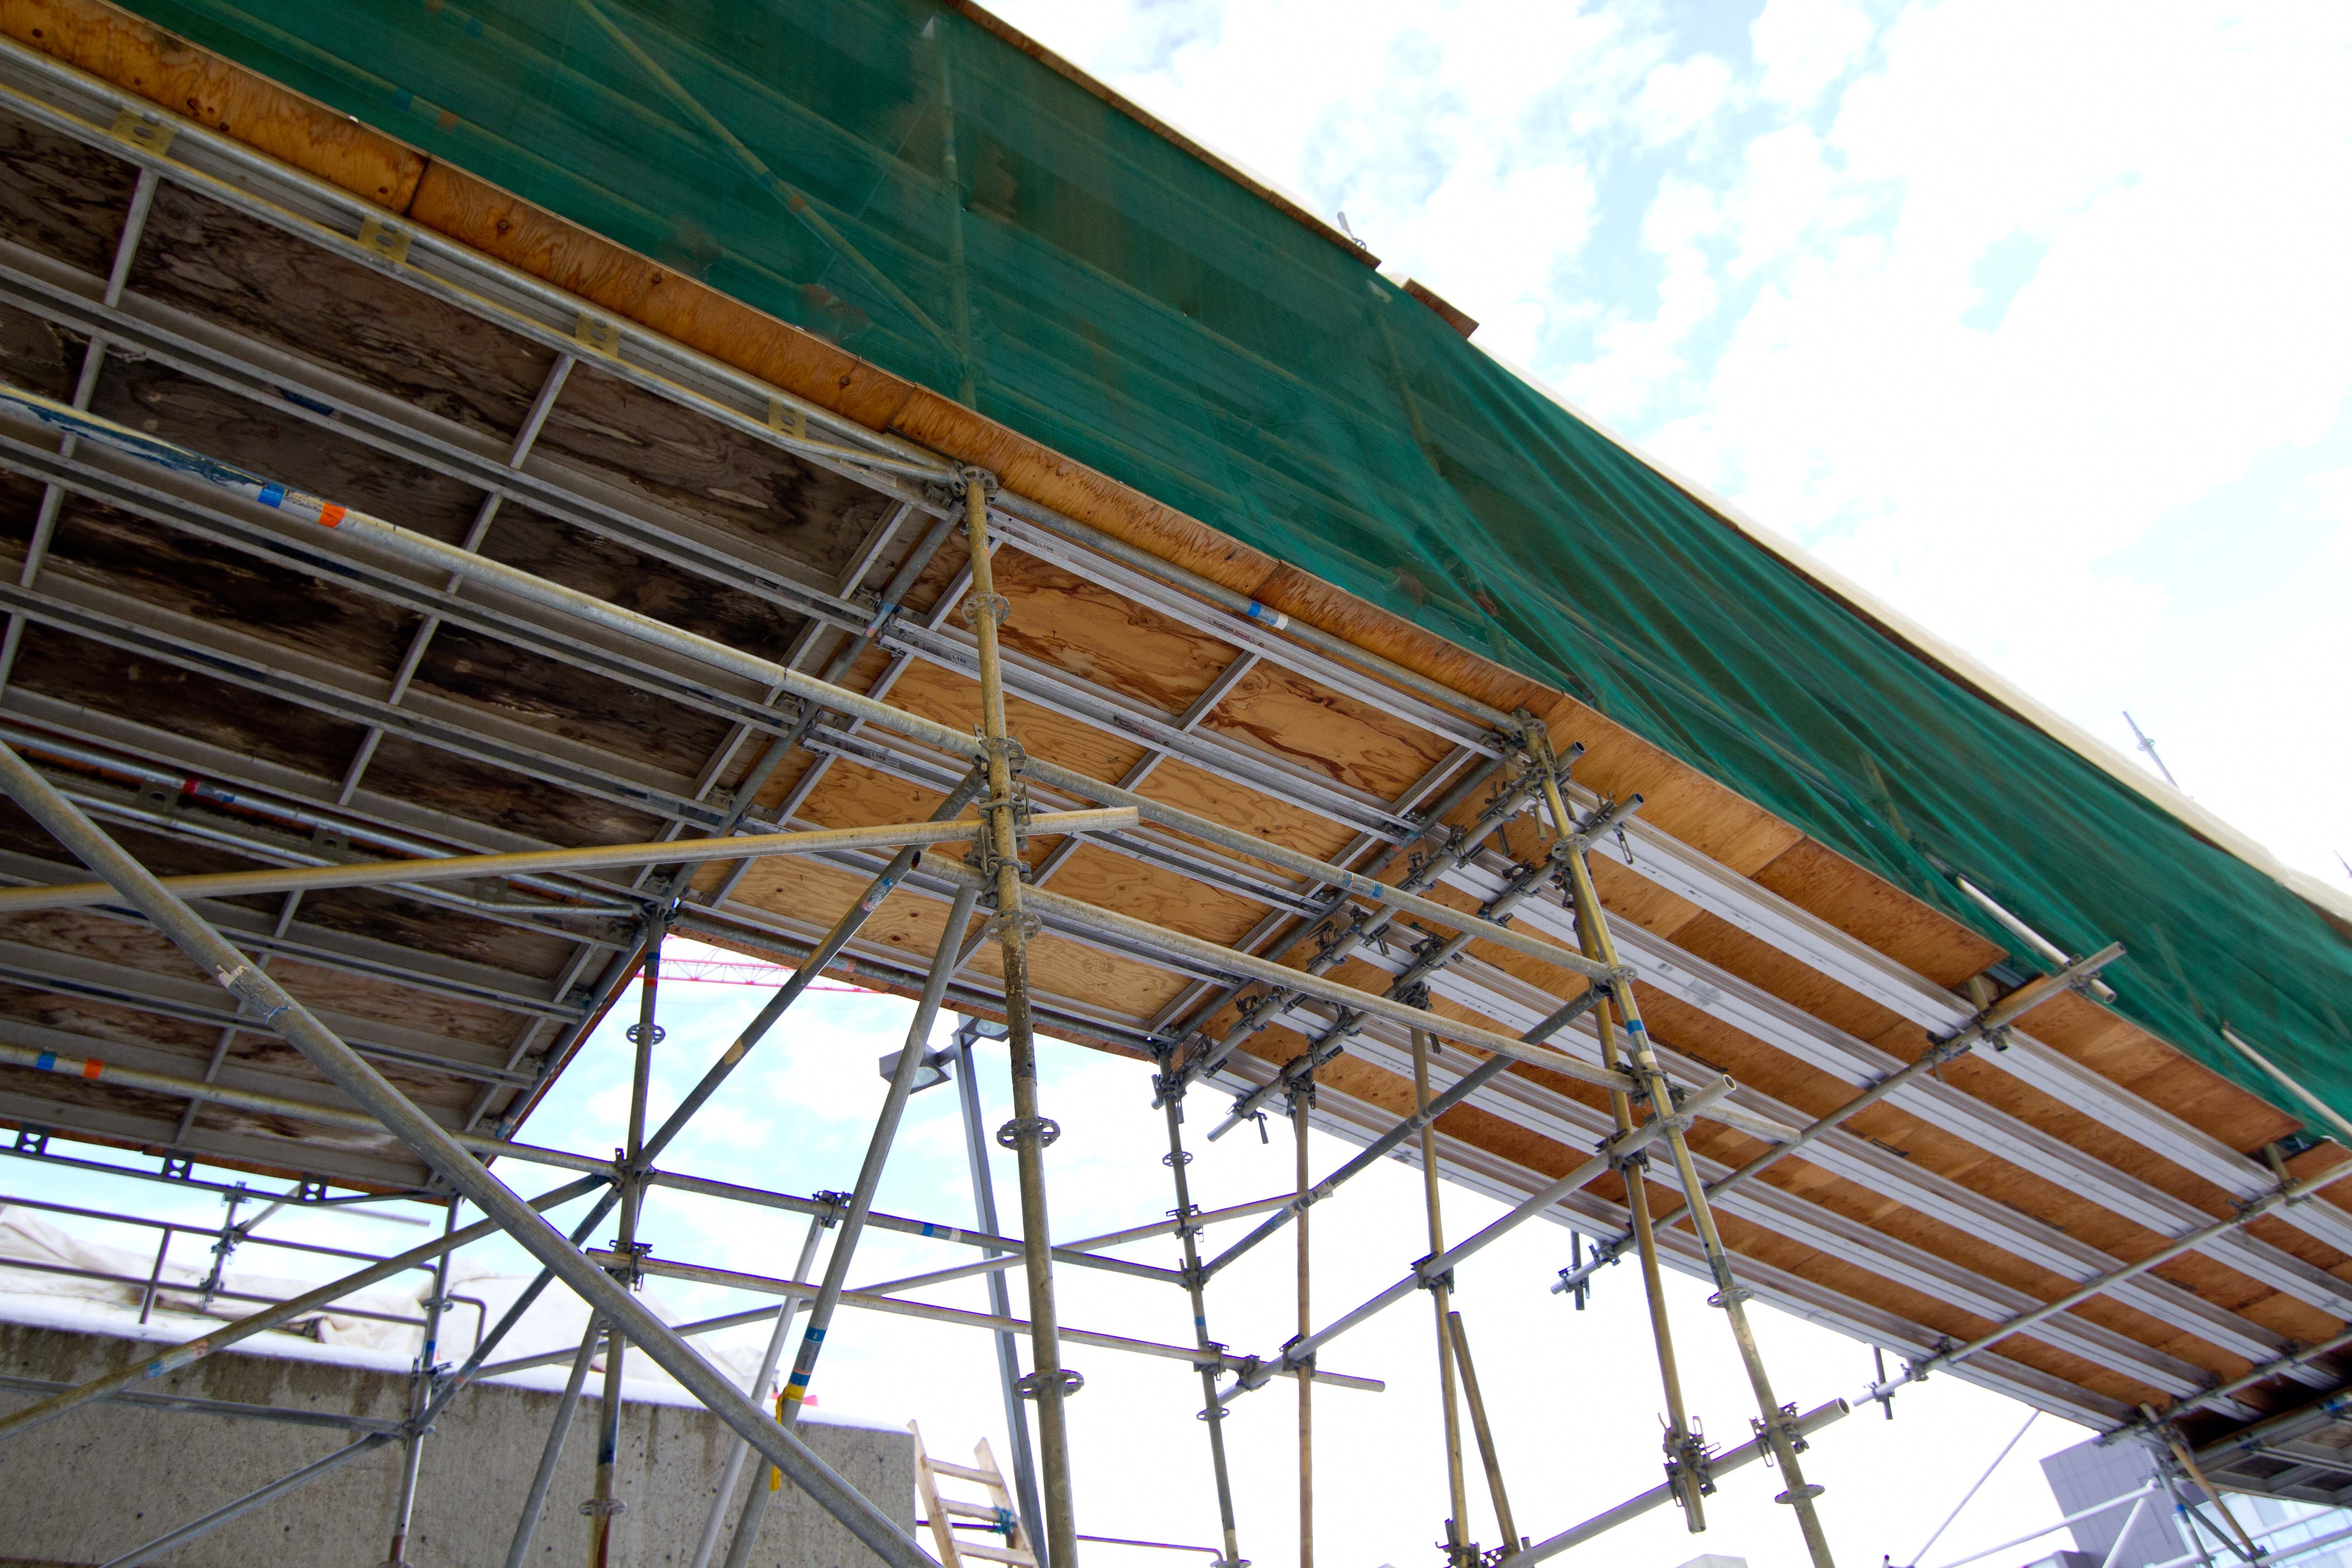
structure, wood, roof, shed, walkway, beam, construction, canopy, platform, facade, scaffolding, scaffold, plywood, daylighting, outdoor structure, hoarding